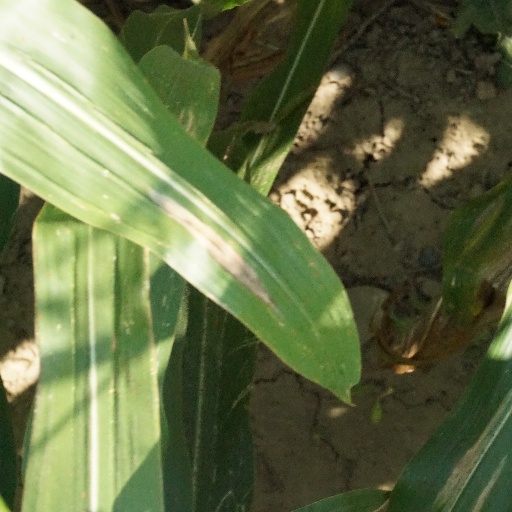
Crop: maize; corn